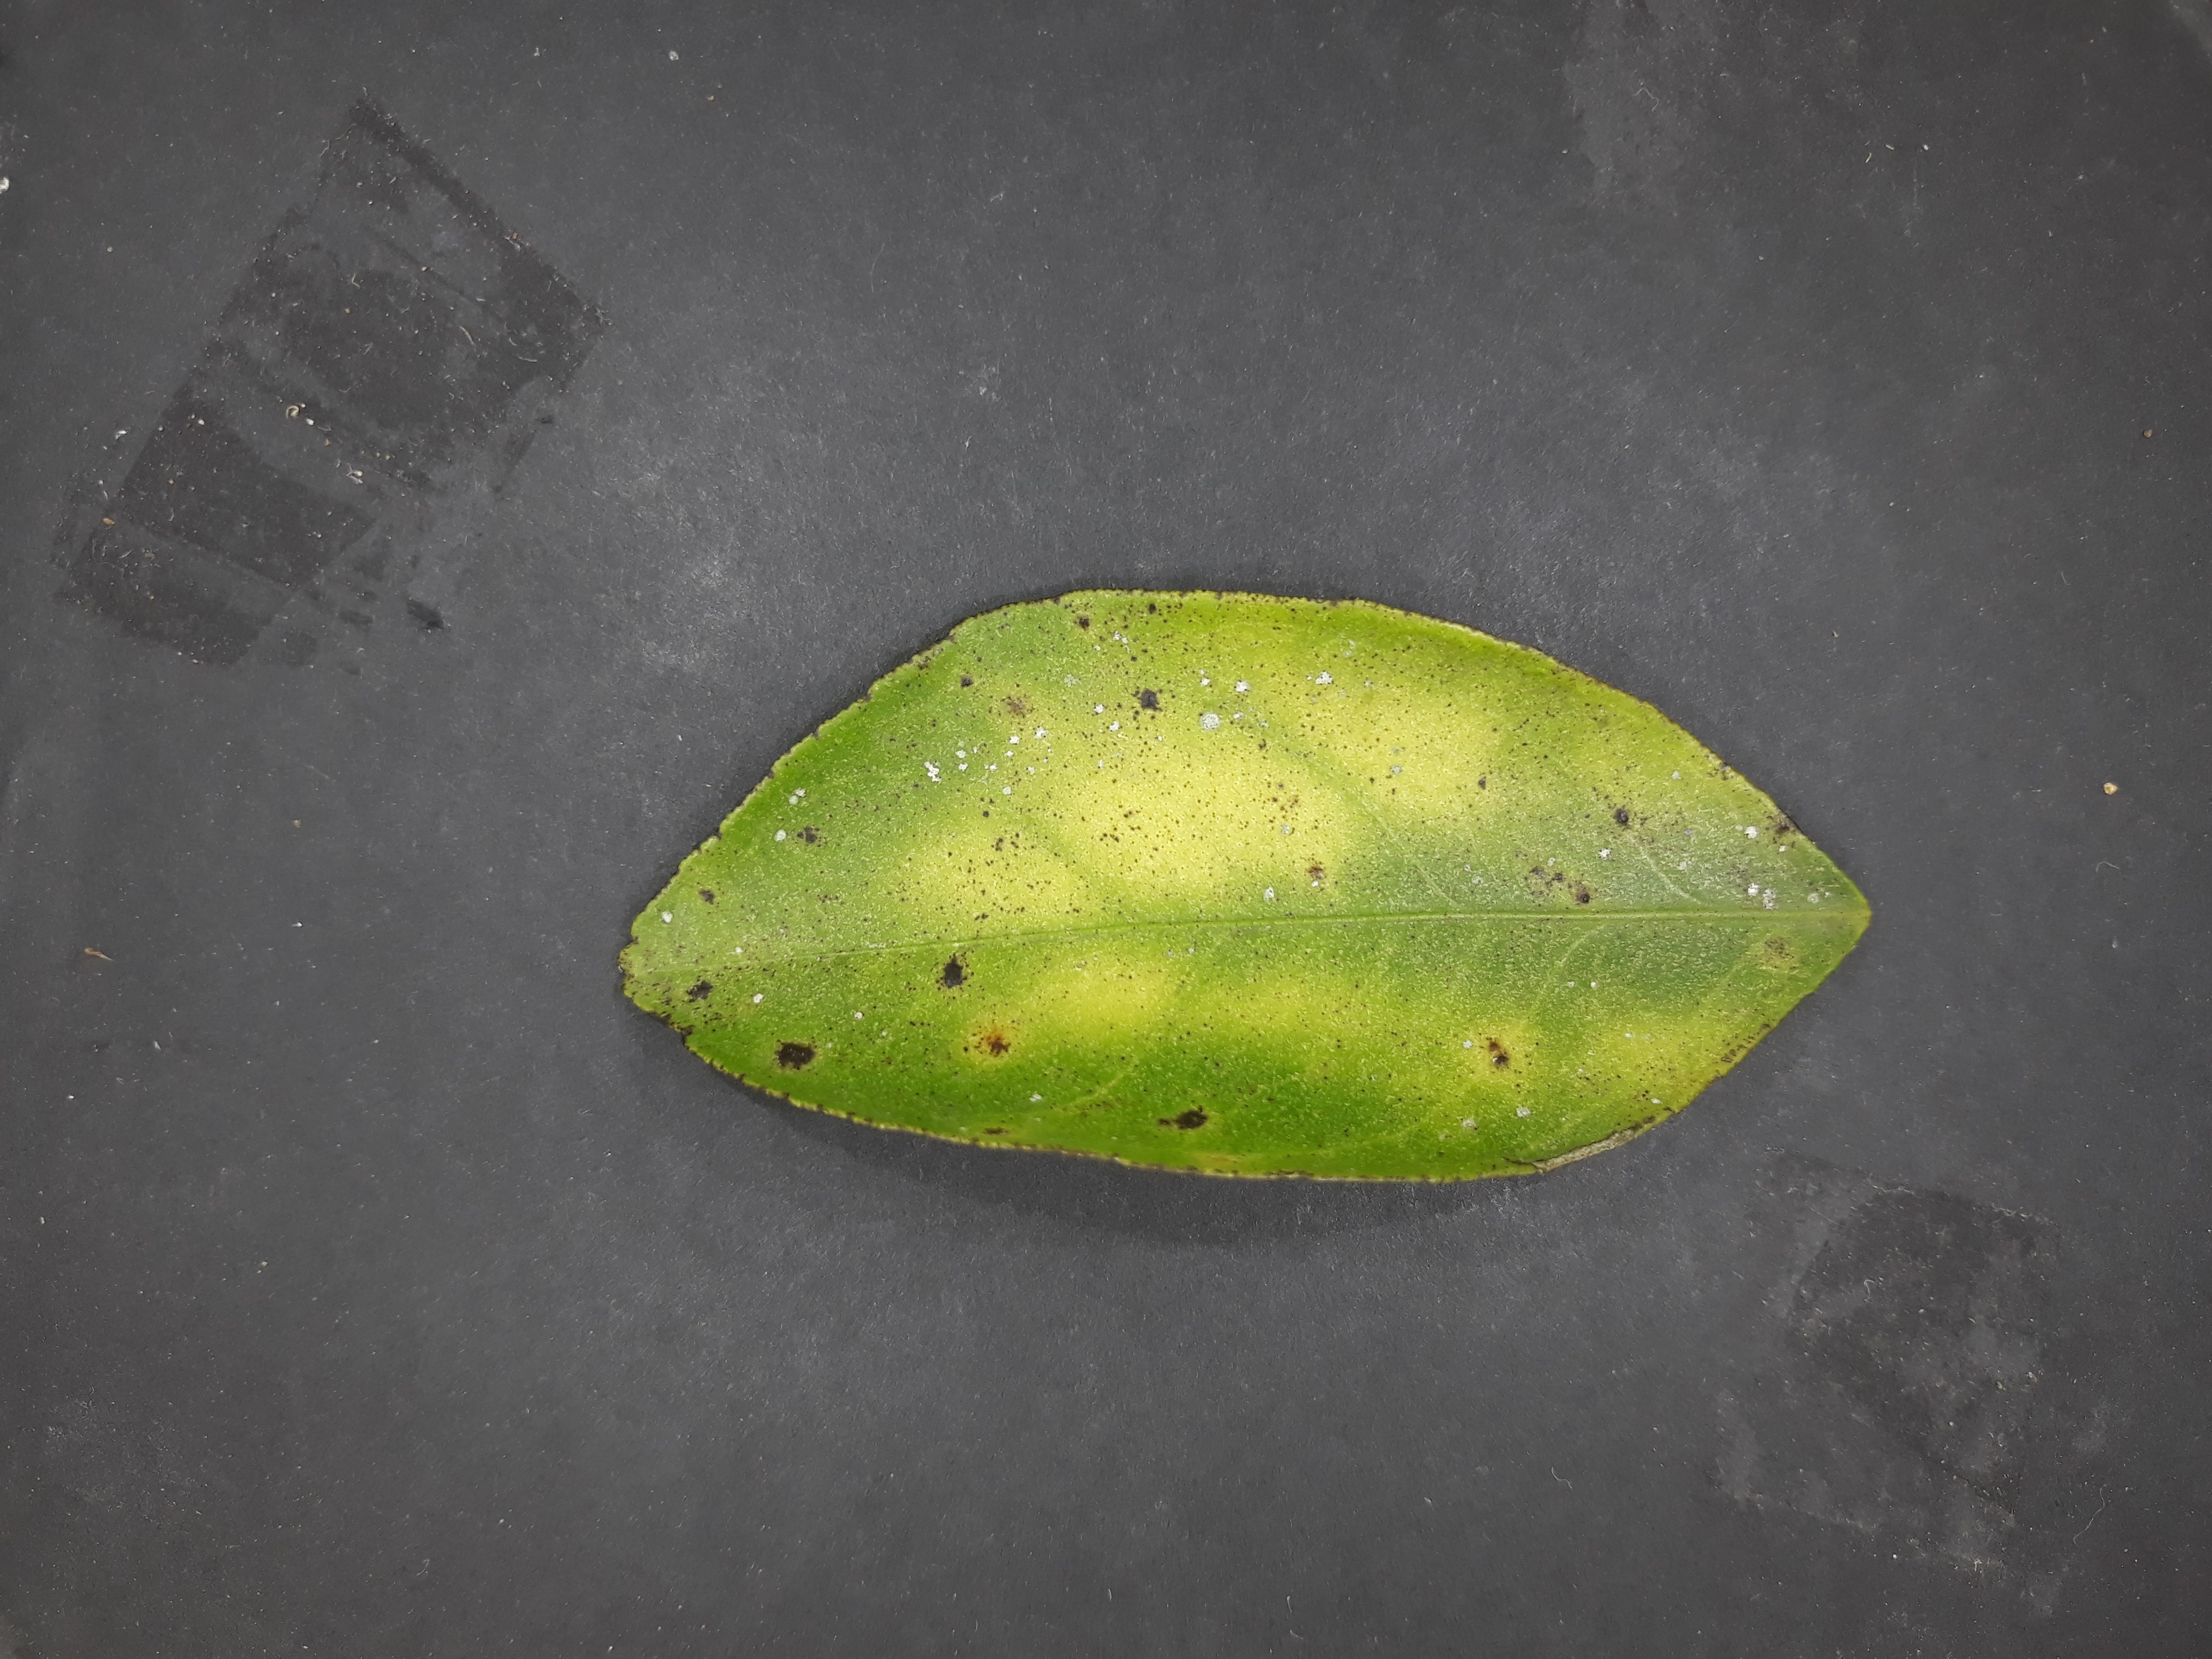
Label: Magnesium deficiency (Mg)